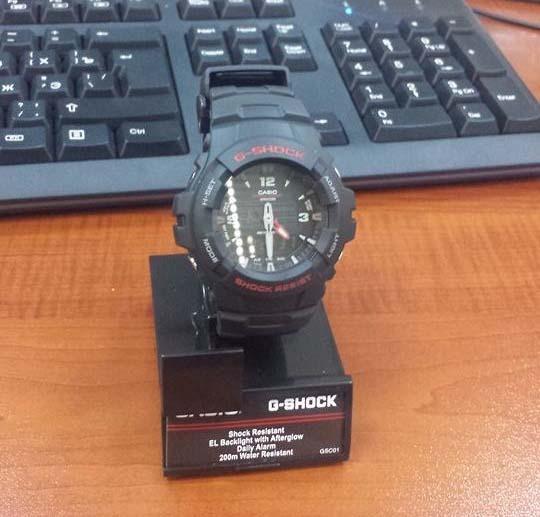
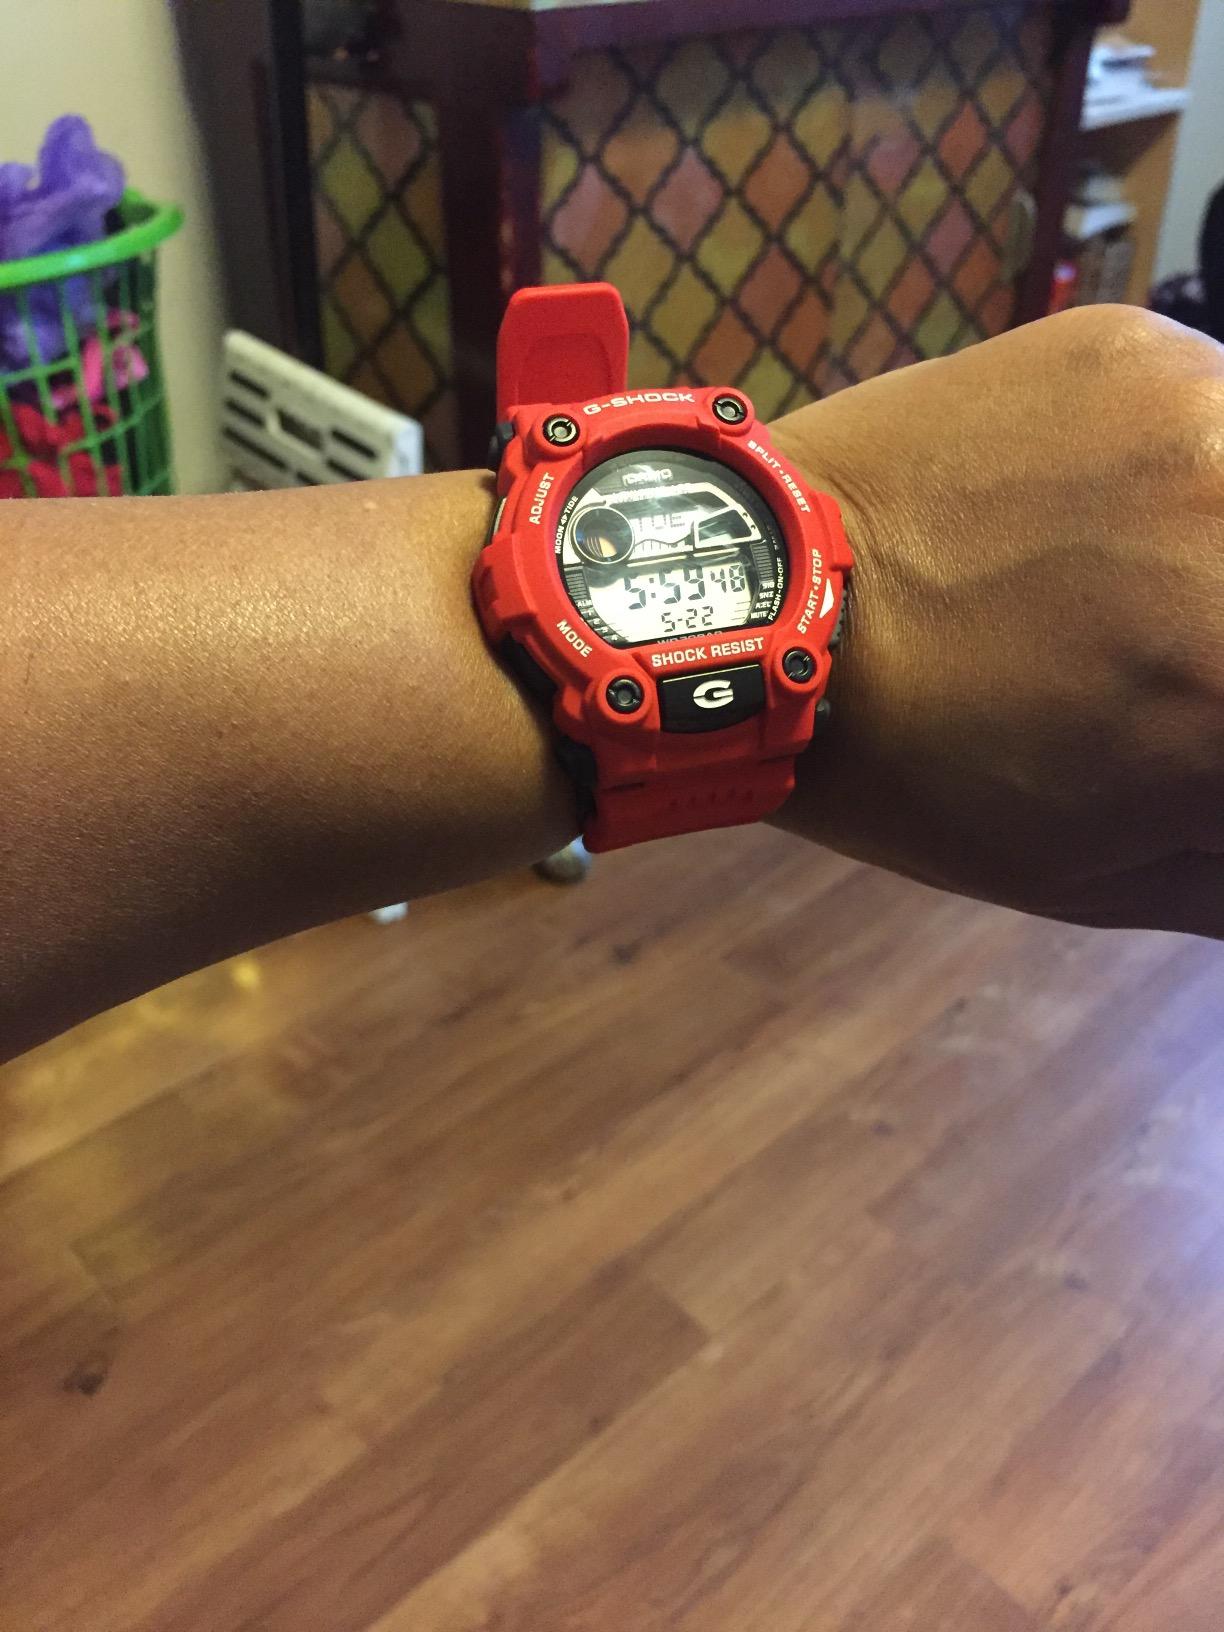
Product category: accessories_watch
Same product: no